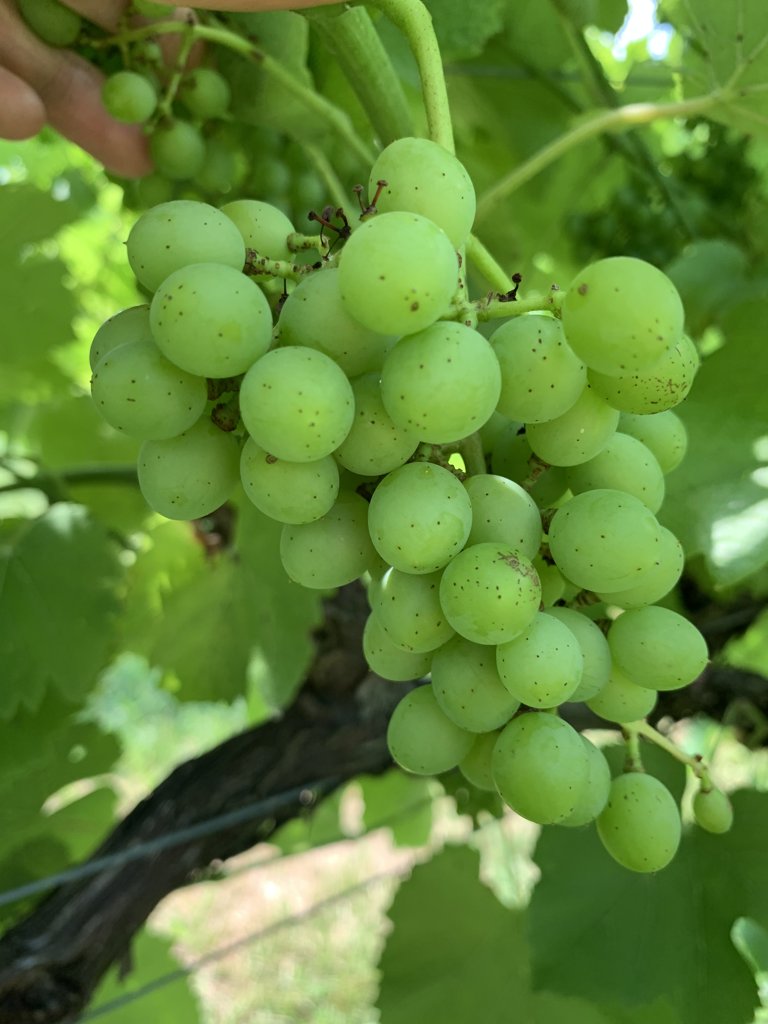
Berries visible: 41
Grape clusters: 1